Sierra Vista, Arizona

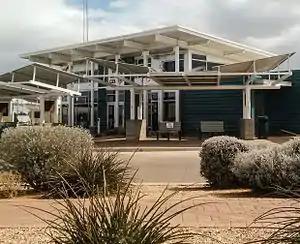
Vista Transit Building

Sierra Vista is supported by a public mass transit system called Vista Transit, operated by the city. Huachuca City Transit operates between Huachuca City and Sierra Vista. Cochise Connection runs between Douglas, Bisbee, and Sierra Vista.